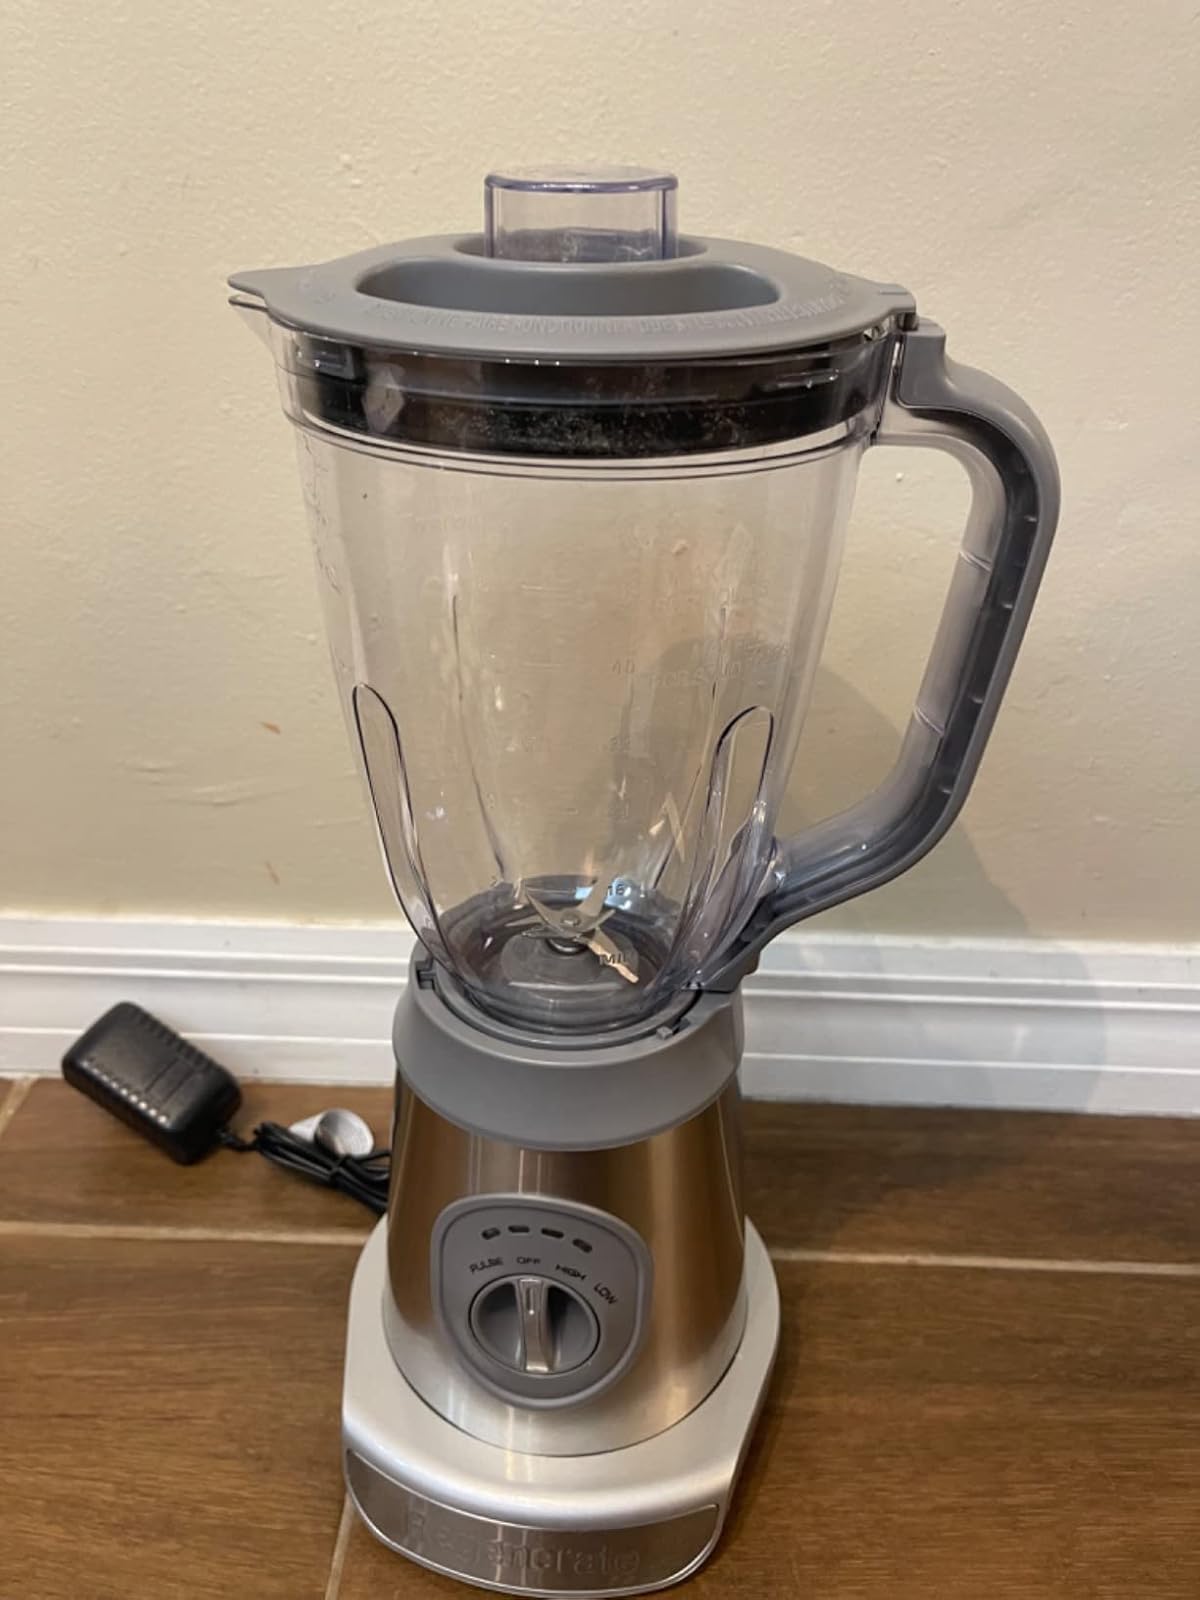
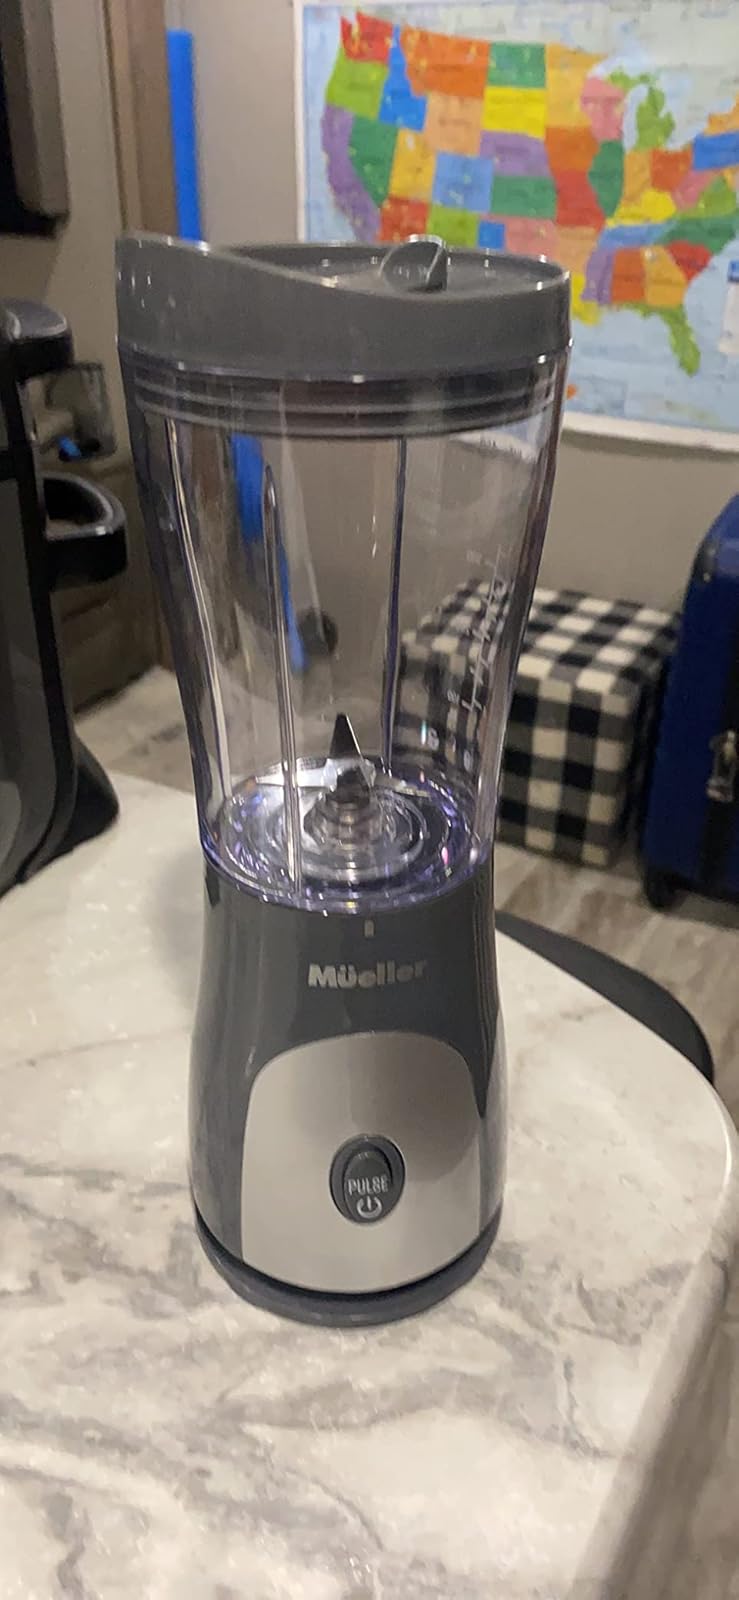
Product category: items_blender
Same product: no